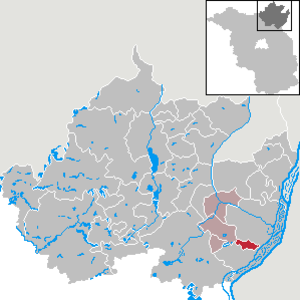
Berkholz-Meyenburg est une commune allemande du Brandebourg située dans l'arrondissement d'Uckermark au nord-est du pays, proche de la frontière polonaise. Elle comptait 1 279 habitants au 31 décembre 2010. Elle procède de la fusion des deux villages de Berkholz et de Meyenburg.